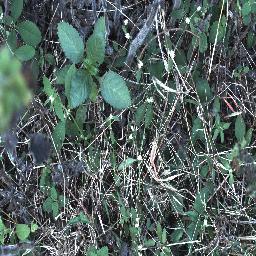
Label: snake_weed